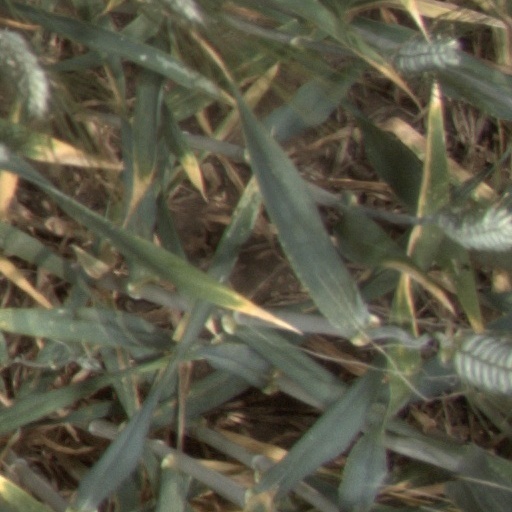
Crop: wheat